Beckington

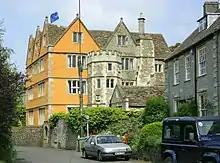
Beckington Castle

Seymours Court Farmhouse dates from the 15th century and is Grade I listed. It was once the home of Thomas Seymour, 1st Baron Seymour of Sudeley, who married Queen Catherine Parr.